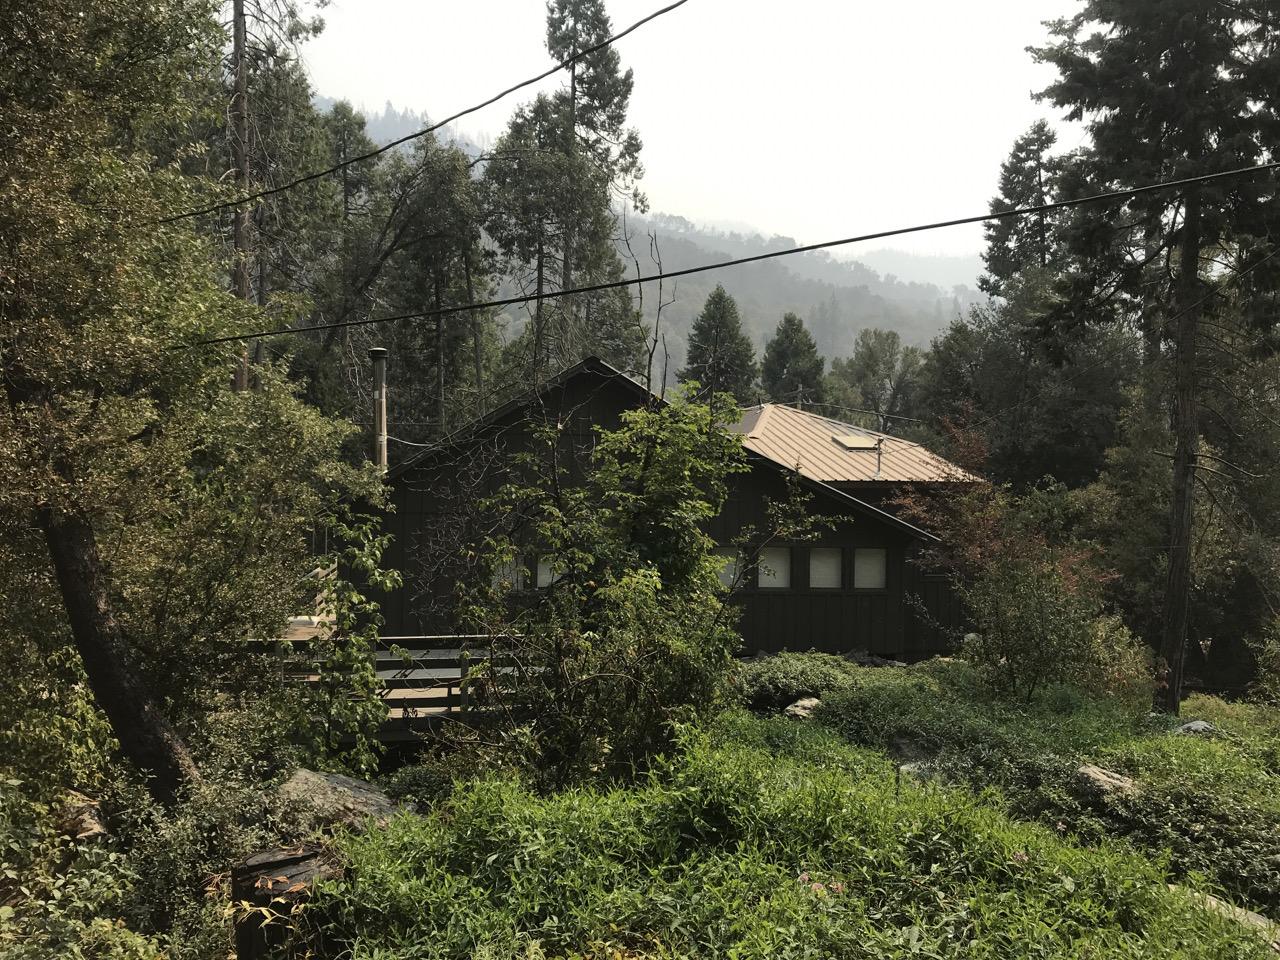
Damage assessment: no_damage